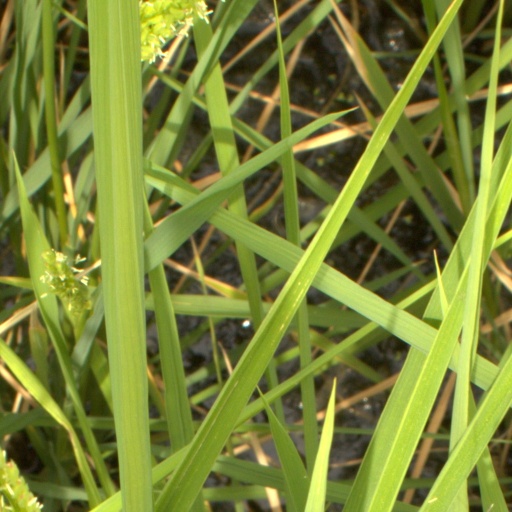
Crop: rice